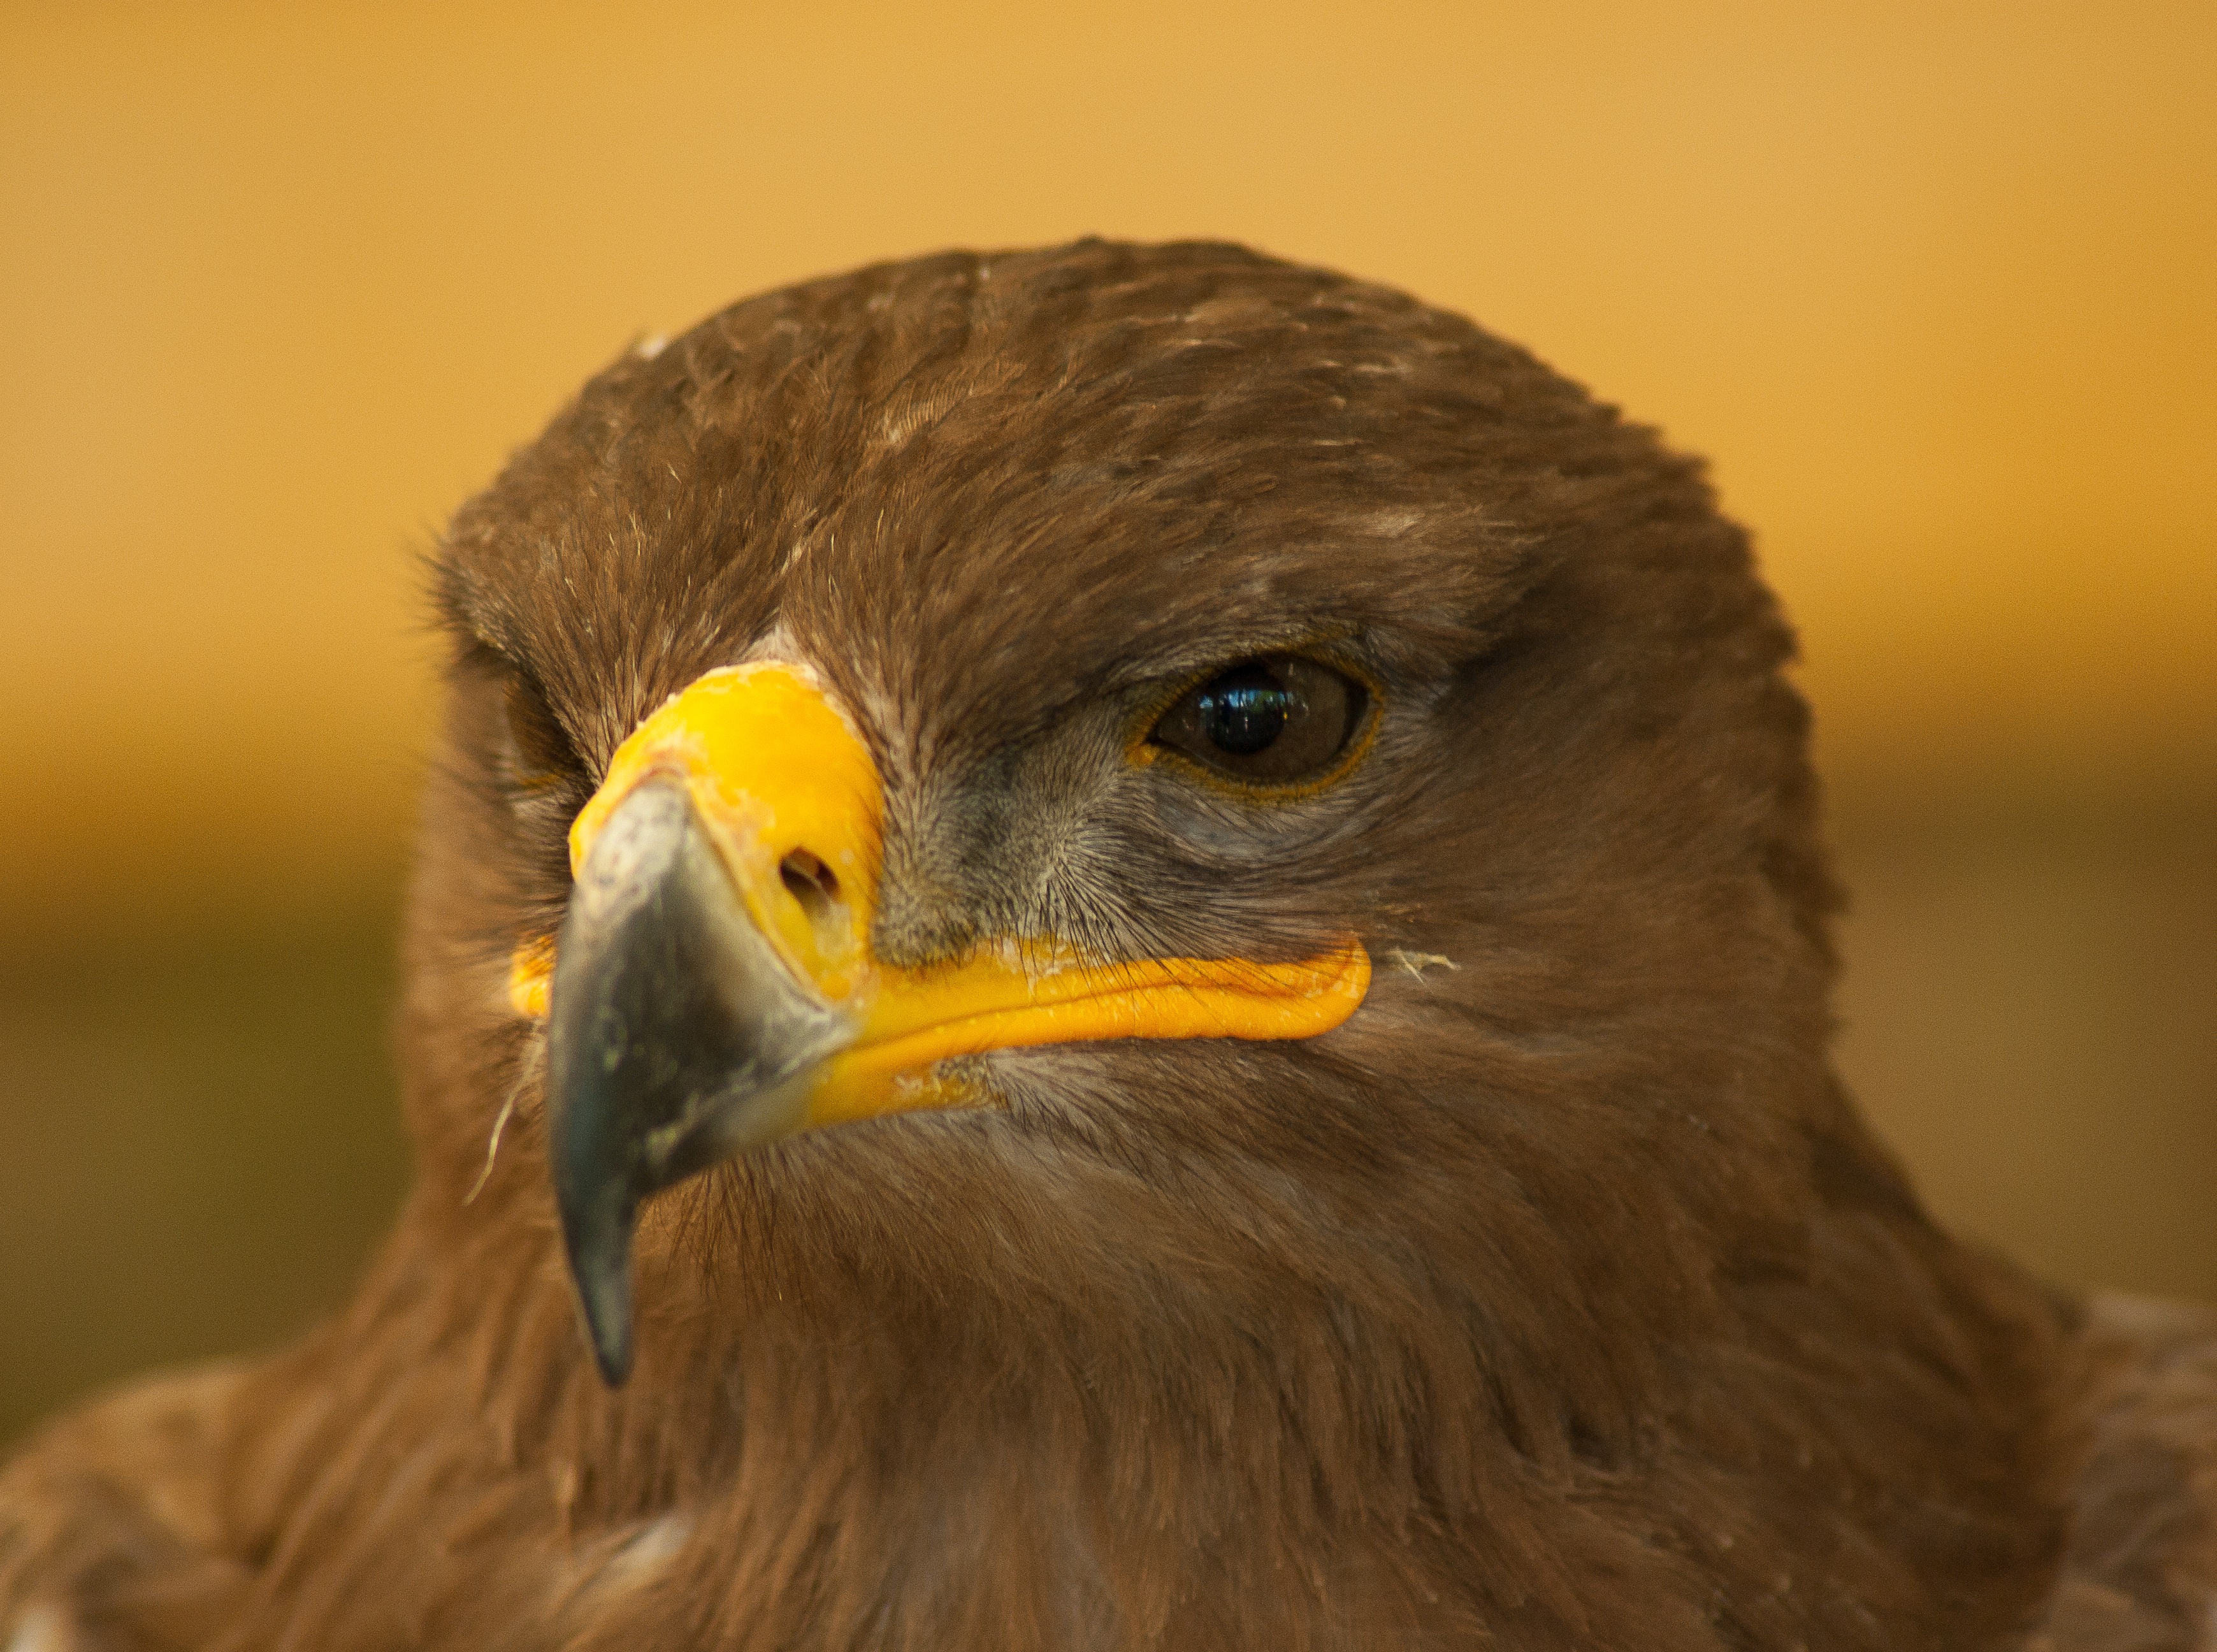
bird, wing, wildlife, beak, eagle, yellow, fauna, raptor, bird of prey, bald eagle, close up, vertebrate, falcon, steppe, accipitriformes